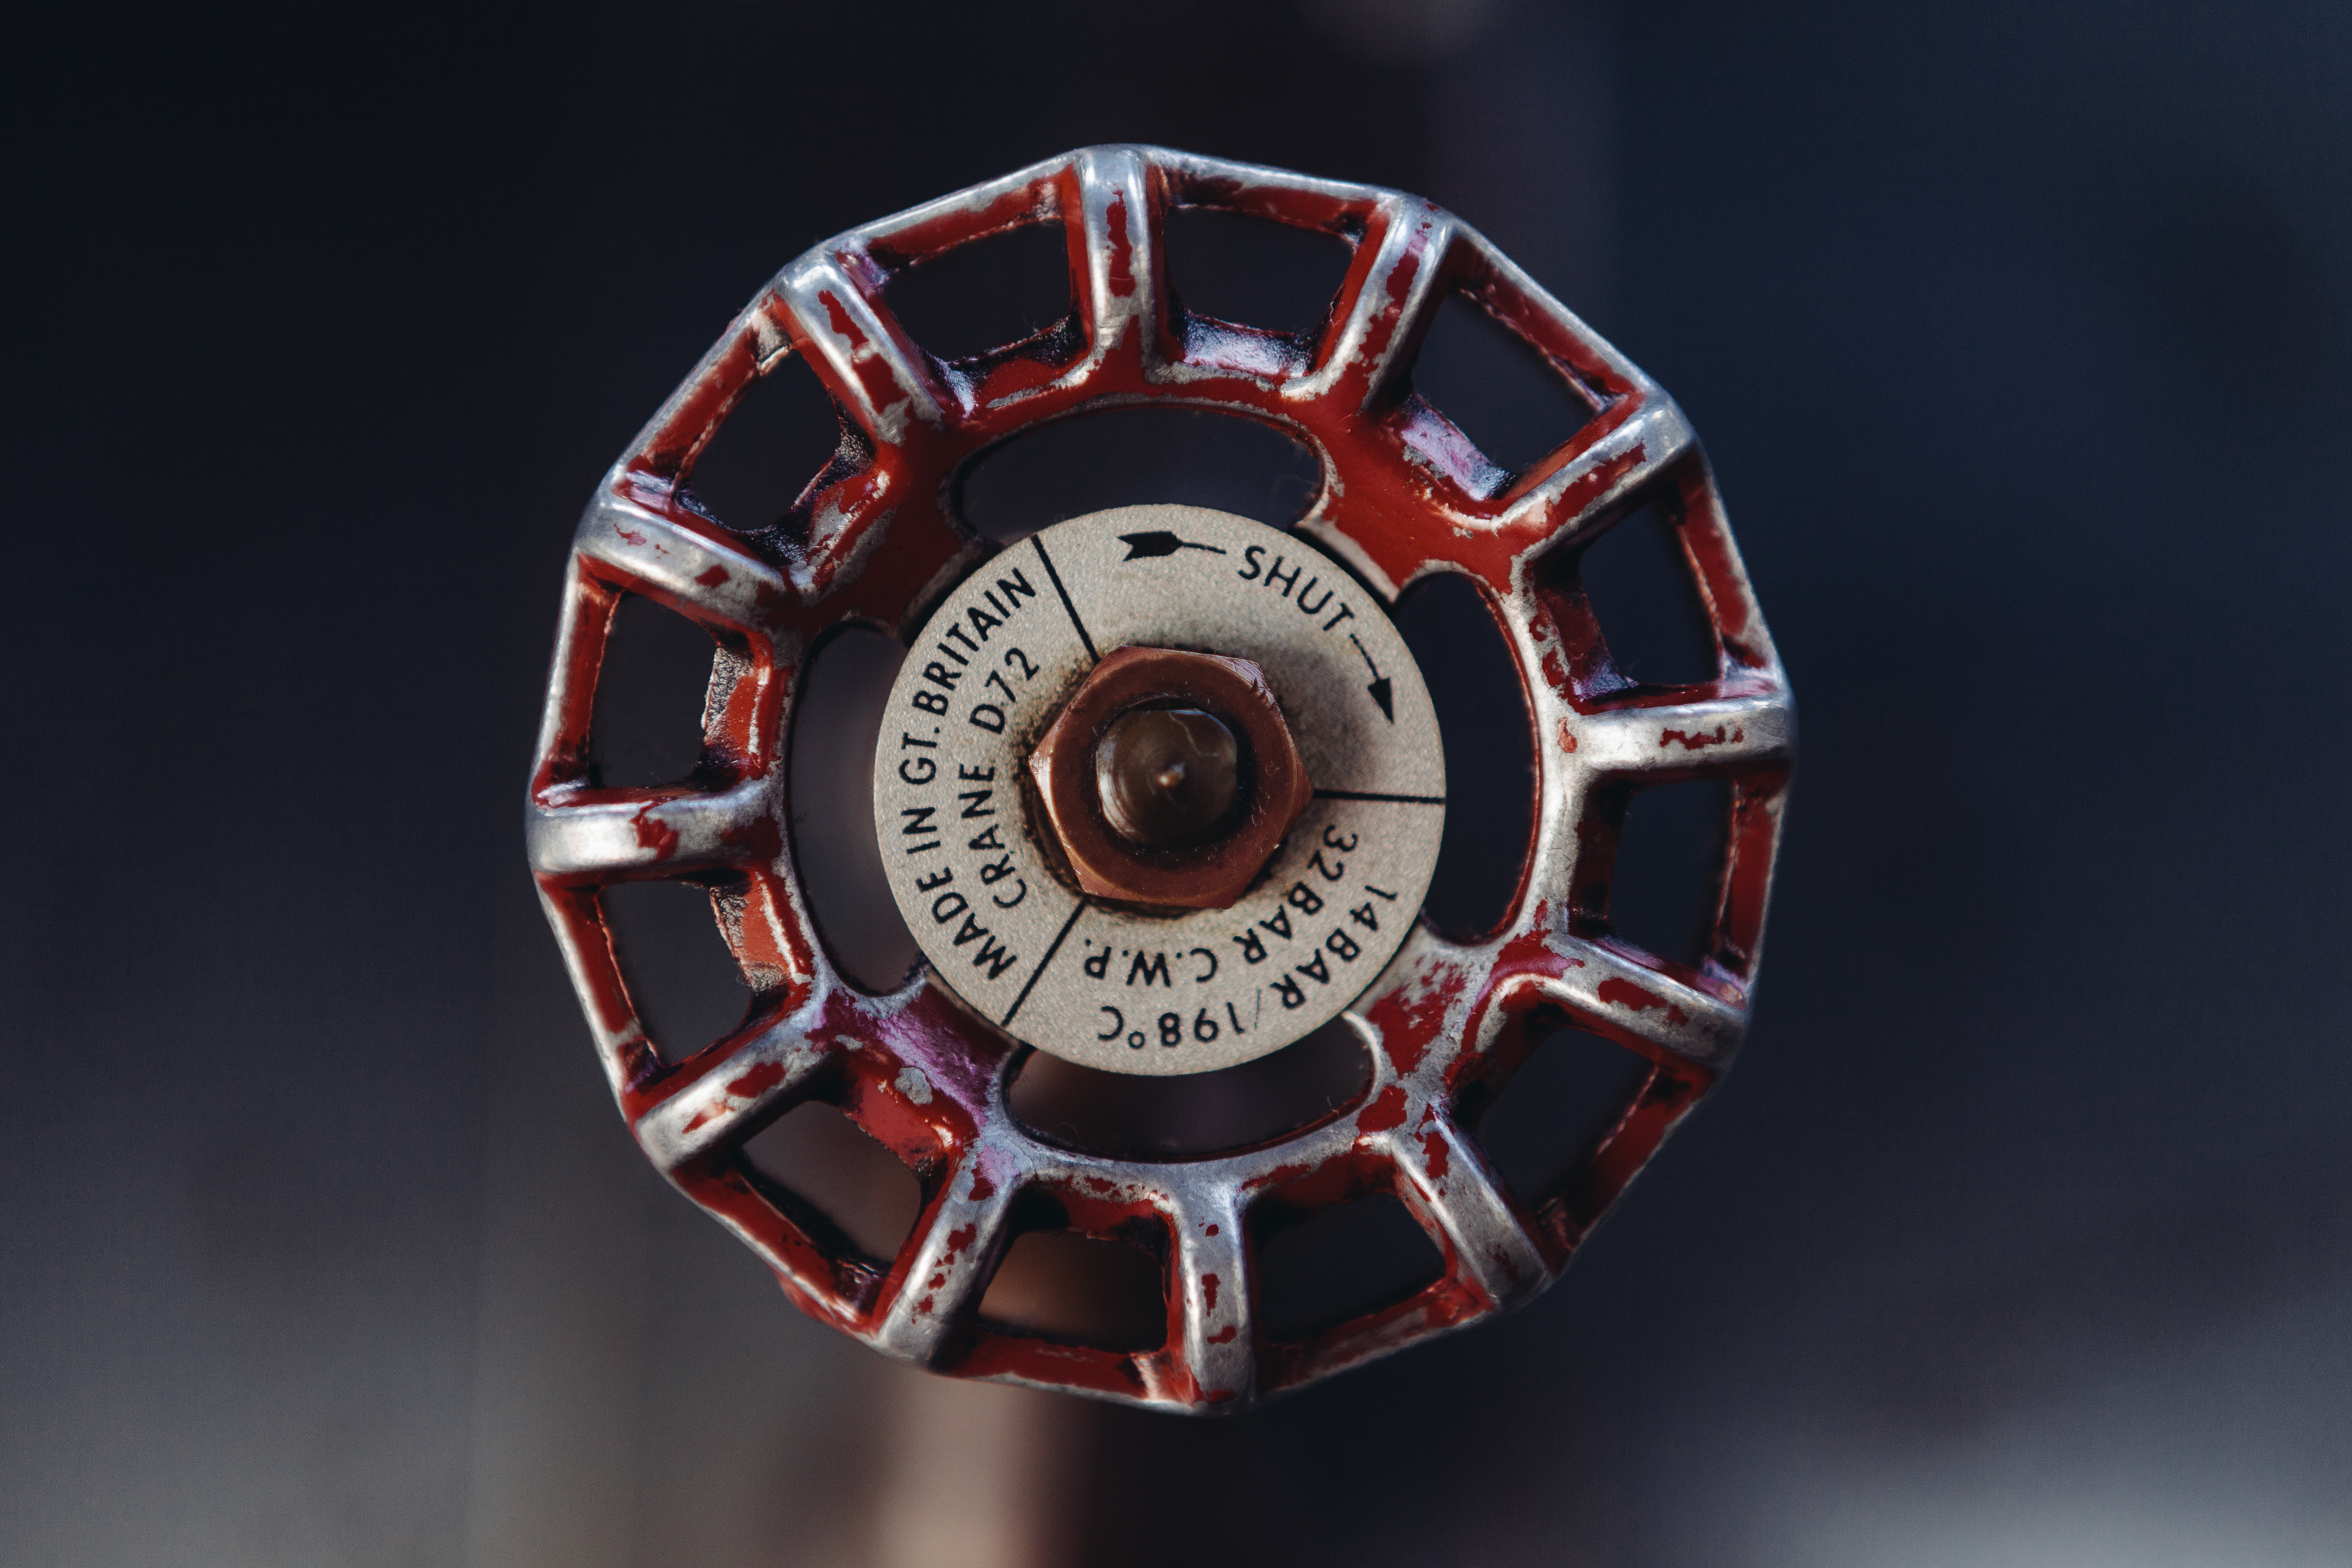
watch, wheel, steam, old, red, symbol, industry, technic, jewellery, games, hubcap, technical, shut, valve, fashion accessory